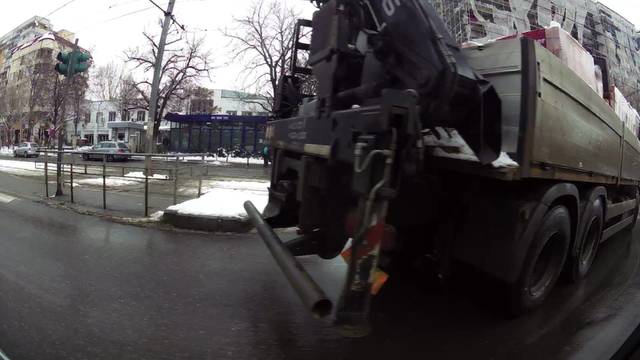
Region: Romania
Coordinates: 44.386, 26.092